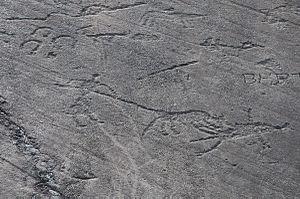
Gravure préhistorique issue du parc archeologique des lozes en haute maurienne dans le parc de la Vanoise (France).
Aussois est une commune française située dans le département de la Savoie, en région Auvergne-Rhône-Alpes.
Cet article recense les monuments historiques situés dans le département de la Savoie, en France.
Cet article présente la liste des sites mégalithiques de la Savoie, en France.